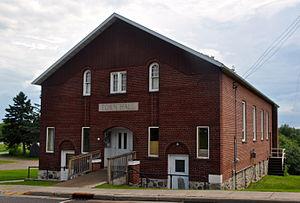
Ogema est un village des États-Unis, situé dans le comté de Price, au Wisconsin. Sa population était de 882 personnes en 2000.